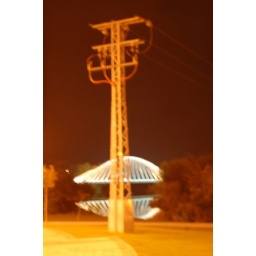
Electric tower against the bridge